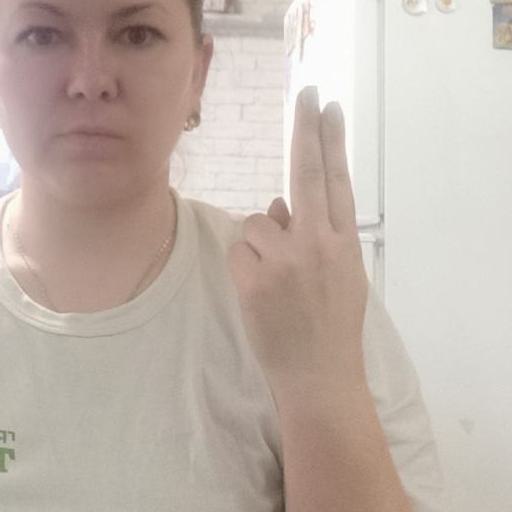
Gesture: two_up_inverted